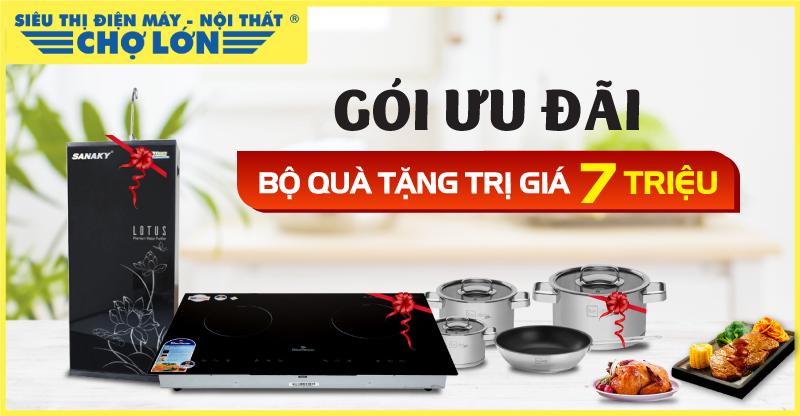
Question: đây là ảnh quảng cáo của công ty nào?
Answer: chợ lớn